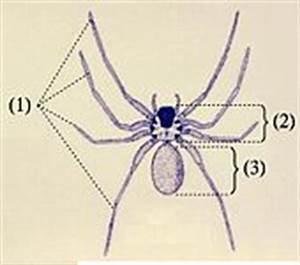
spider